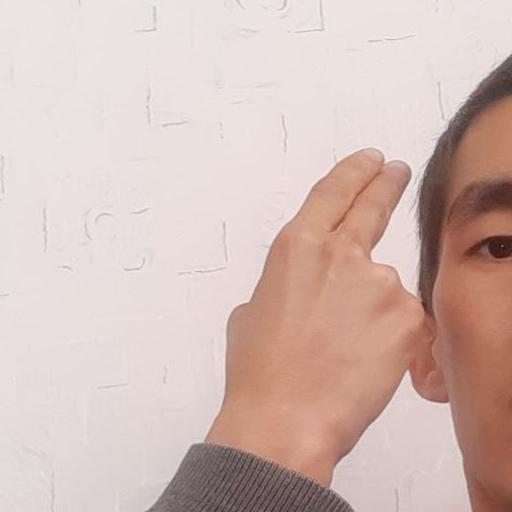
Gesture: two_up_inverted